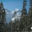
Label: mountain